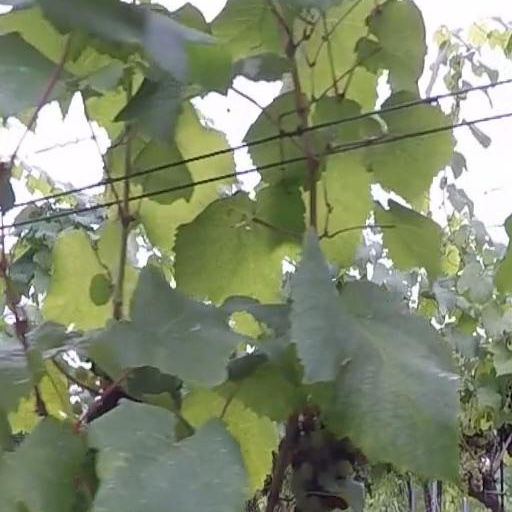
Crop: grape